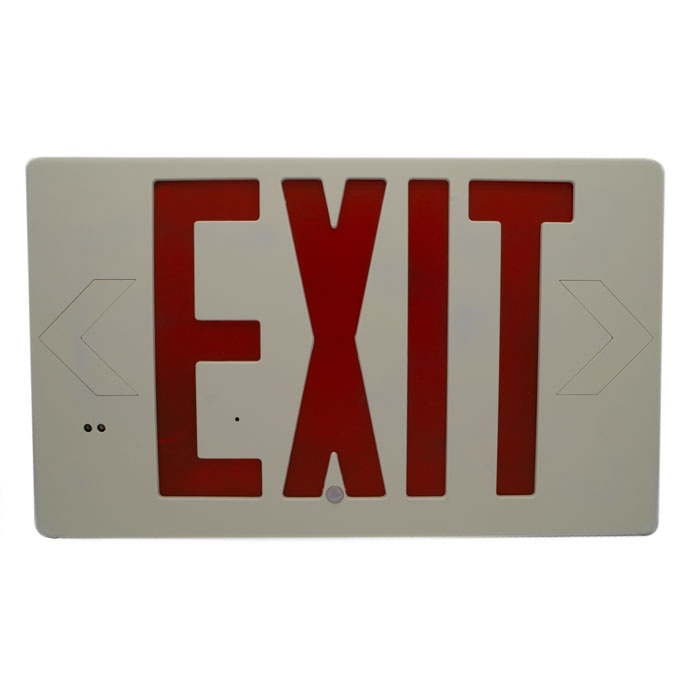
SG Xtreme Life Exit Sign
Brand: KJB Security Products
Category: Business & Industrial > Signage > Emergency & Exit Signs